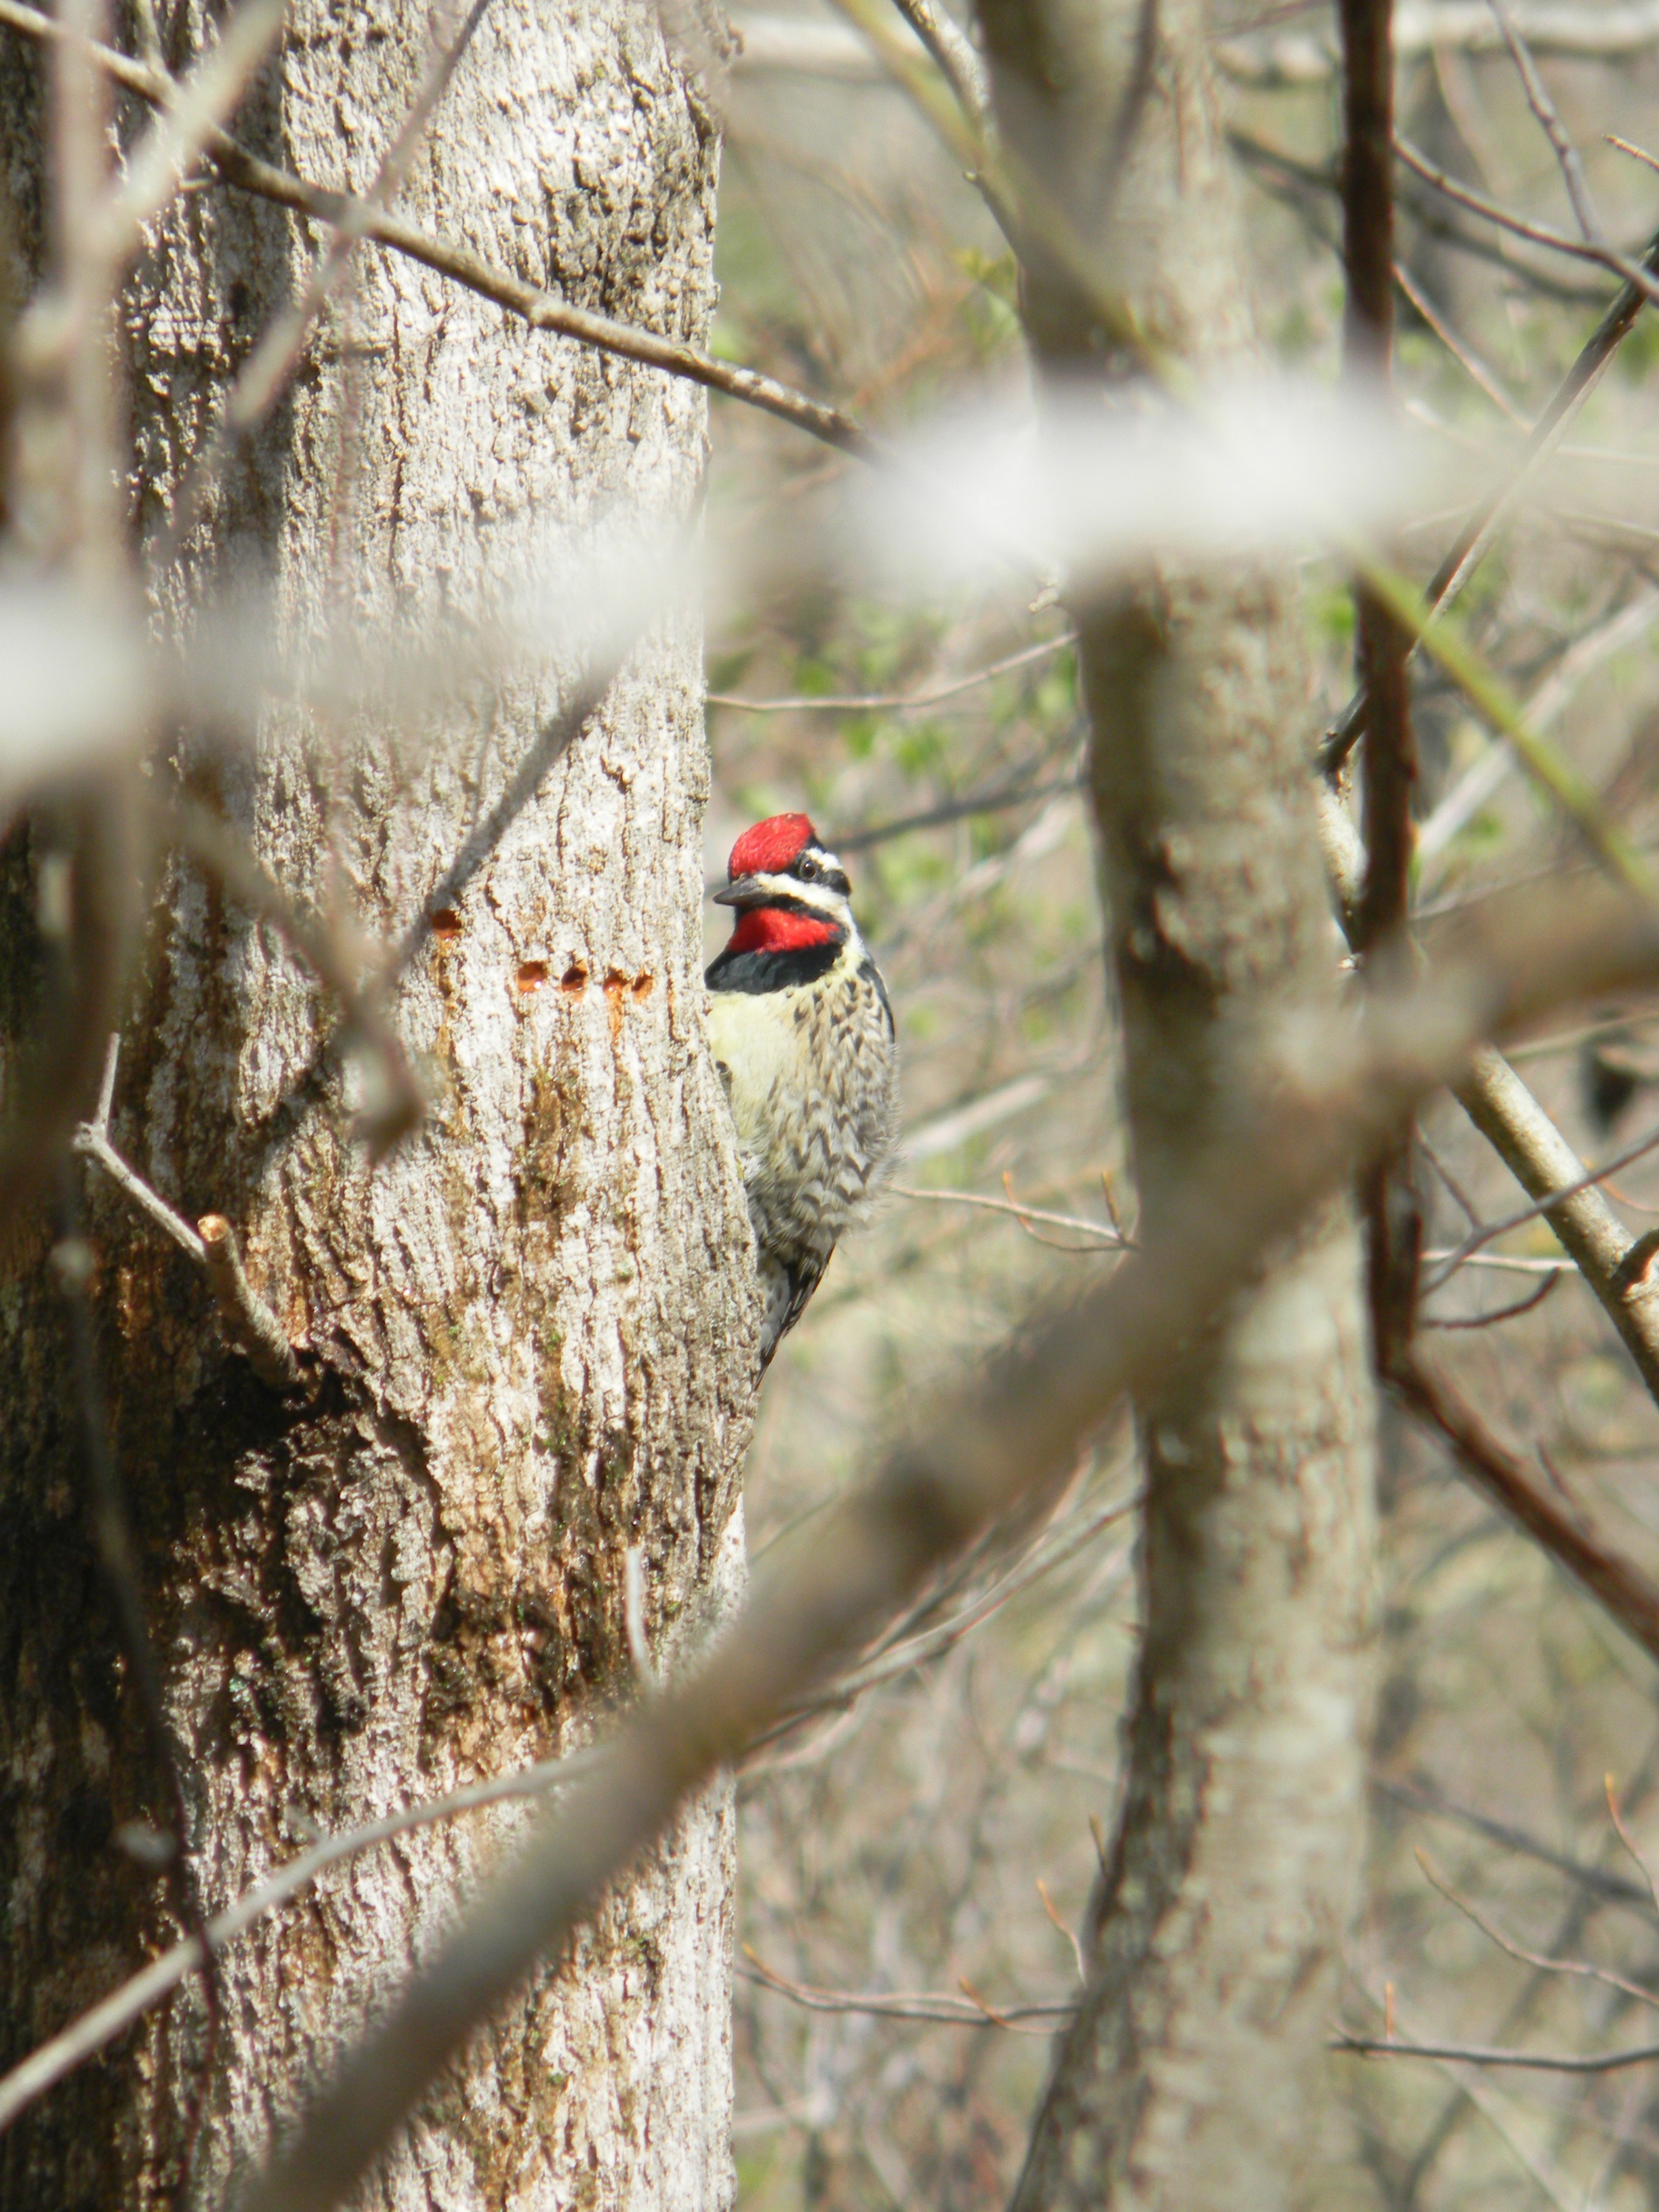
tree, nature, forest, outdoor, branch, winter, bird, wing, flower, animal, fly, wildlife, spring, beak, biology, feather, avian, fauna, ornithology, creature, birdwatching, nest, woodpecker, perched, perching bird, piciformes